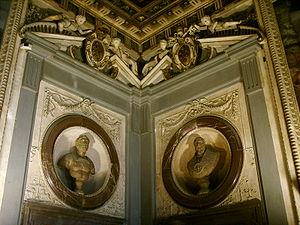
Alfonso Lombardi ou Lombardi da Lucca, Alfonso da Ferrara et Alfonso Lombardo, est un sculpteur et un médailleur italien de la Renaissance.